Rolf Nordgren

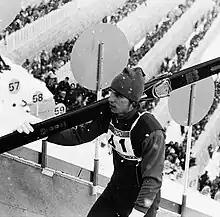
Nordgren at the 1972 Olympics

Rolf Nordgren (born 8 August 1946) is a Swedish ski jumper. He finished eleventh in the normal hill and large hill events at the 1972 Winter Olympics.